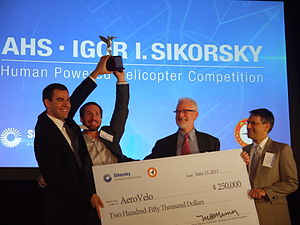
AeroVelo Atlas / Design og udvikling
AHS International announced AeroVelo as the winner of its Igor I. Sikorsky Human Powered Helicopter Competition on 11 July 2013. Left to right: Cameron Robertson and Todd Reichert, AeroVelo; Mark Miller, Sikorsky Aircraft Corp; Mike Hirschberg, AHS International.
AeroVelo Atlas er en menneskedrevet helikopter, der er udviklet for at deltage i Igor I. Sikorsky Human Powered Helicopter Competition.